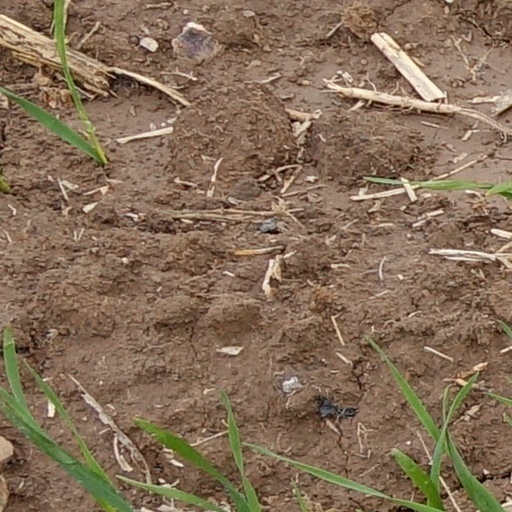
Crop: wheat